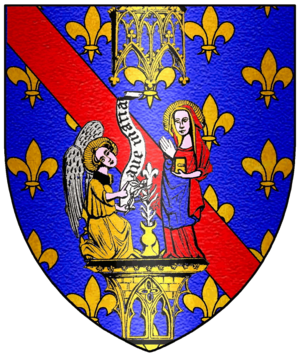
Armes du chapitre cathédral de Moulins (France)
La cathédrale Notre-Dame-de-l'Annonciation de Moulins est une cathédrale catholique romaine située à Moulins, dans le département de l'Allier. Elle est le siège épiscopal du diocèse de Moulins.
Le diocèse de Moulins est une circonscription ecclésiastique de l'Église catholique romaine dont le territoire correspond actuellement aux limites administratives du département de l'Allier.